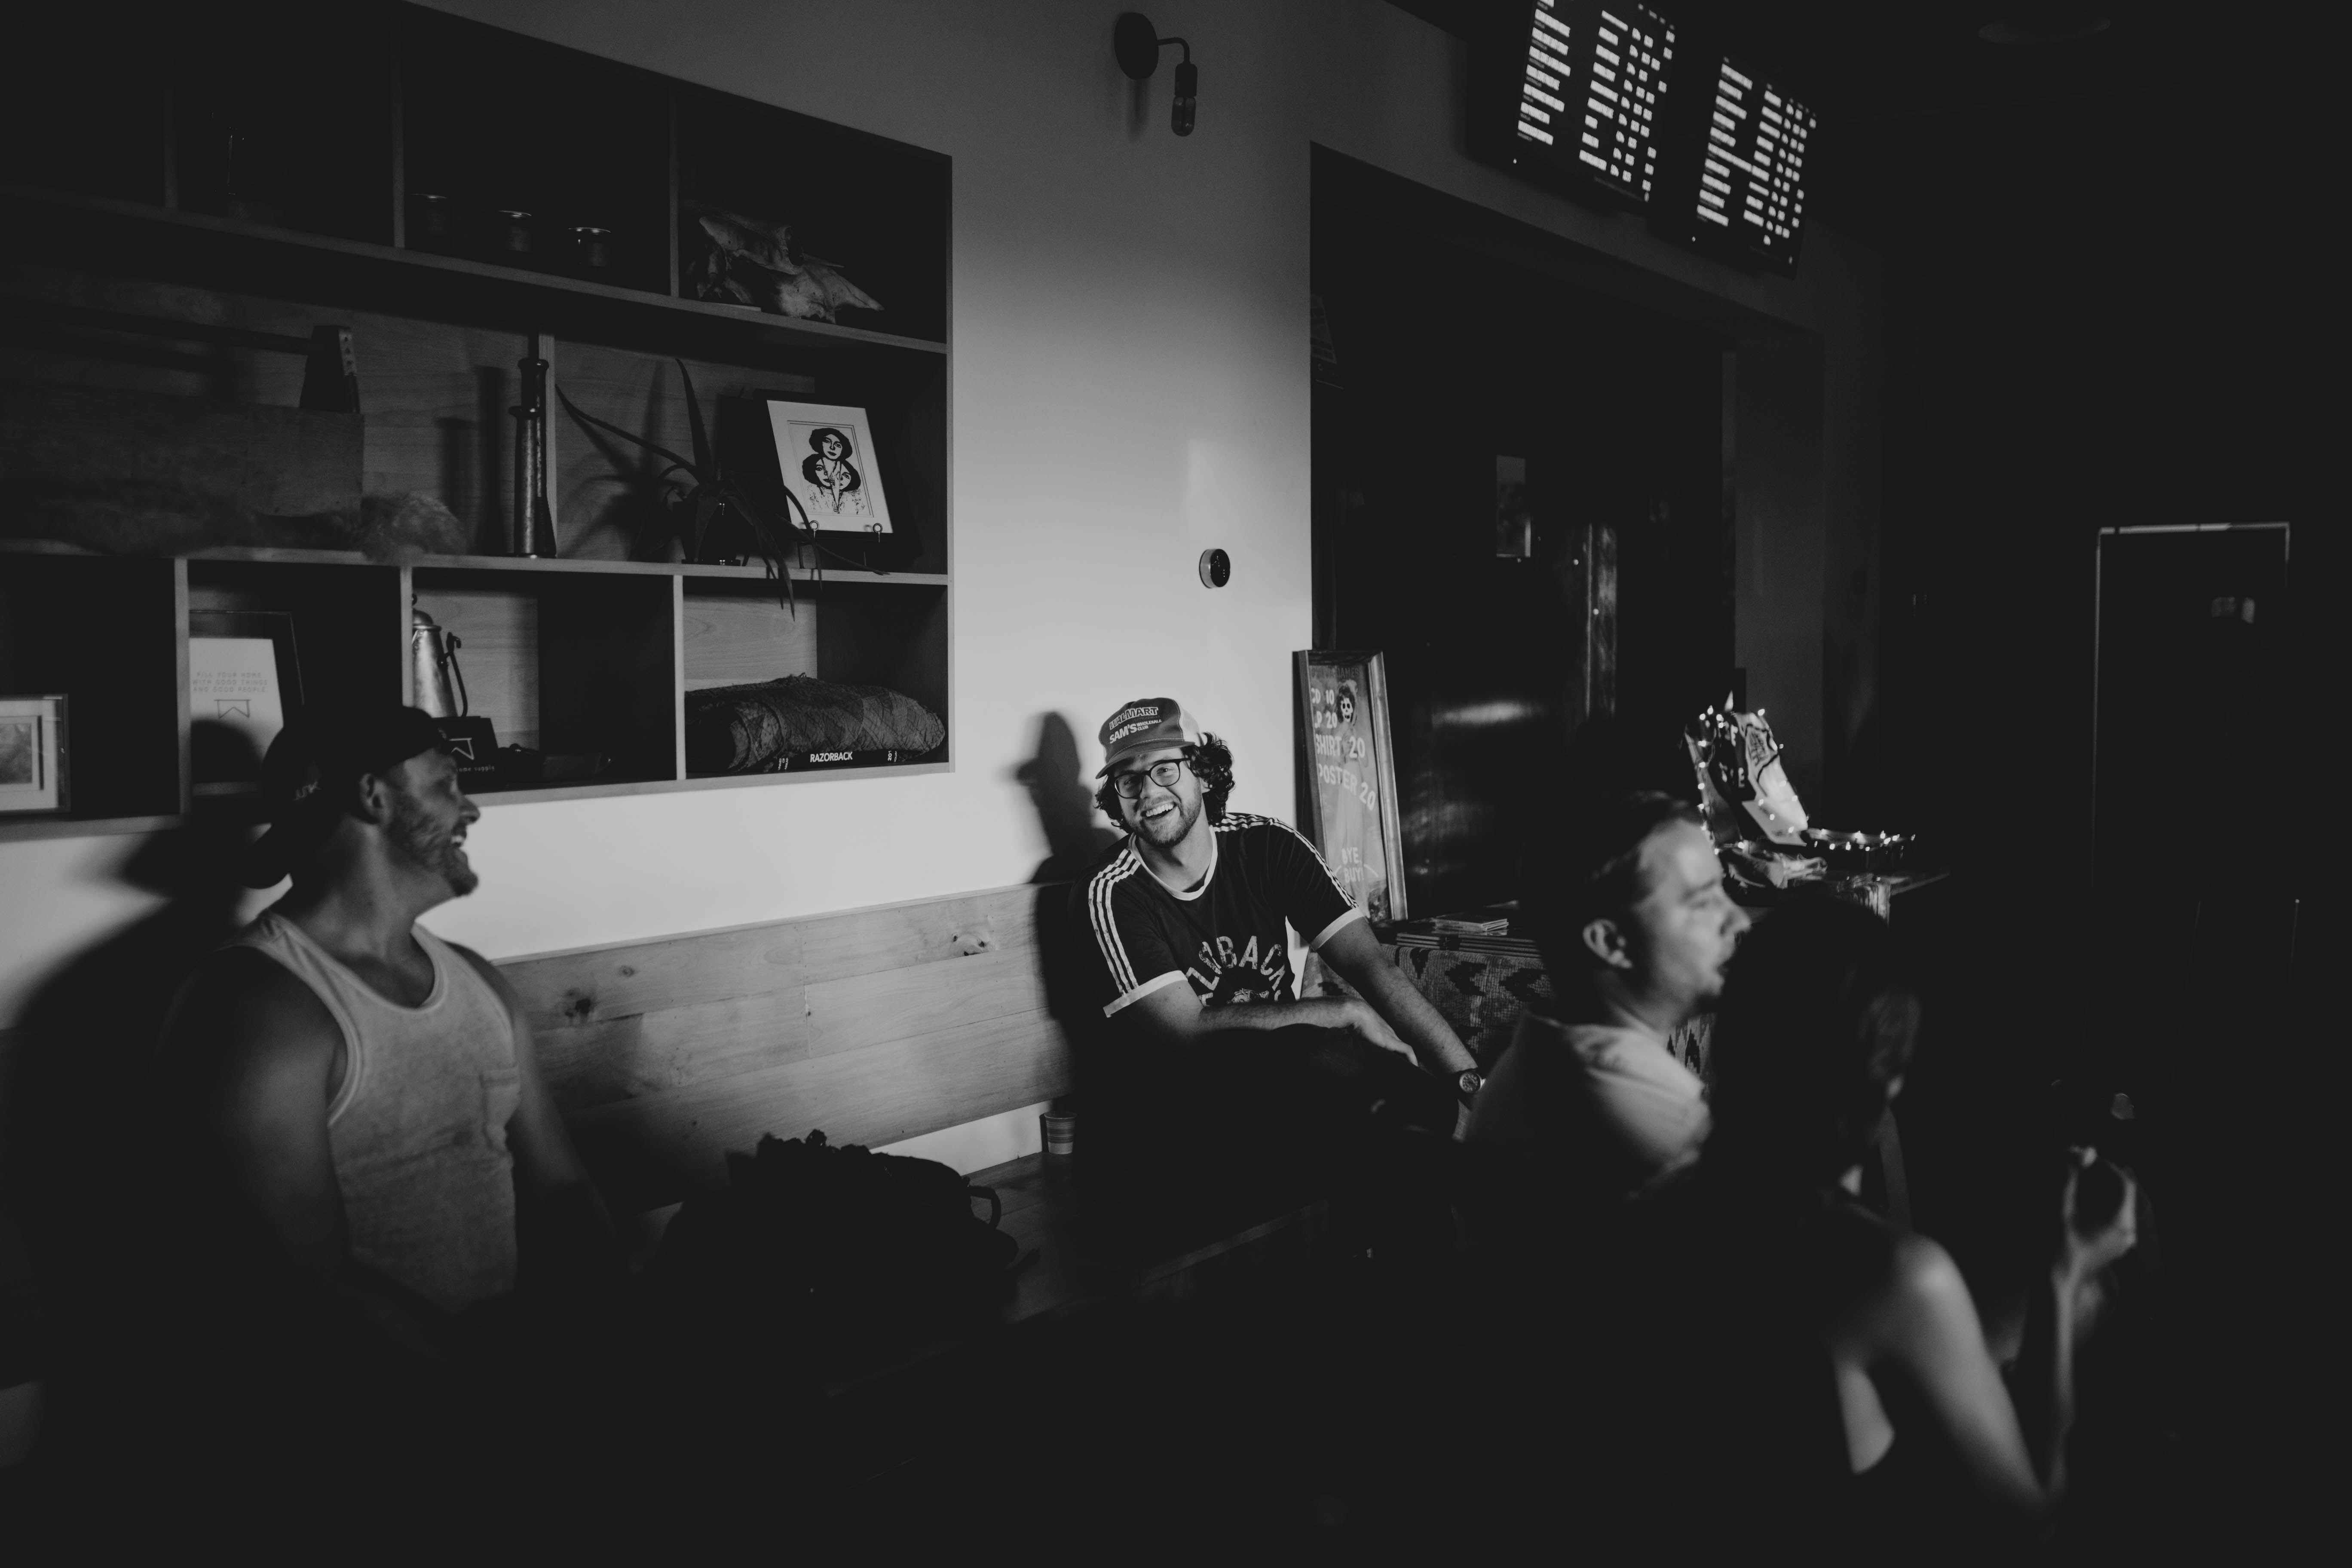
music, black and white, white, male, guy, darkness, black, monochrome, friend, man and black, monochrome photography, film noir